Dieng Plateau

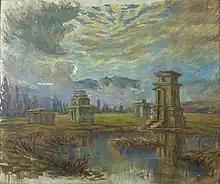
Painting of the Dieng temple complex by Max Fleischer, 1912.

Dieng is a plateau surrounded by volcanic complexes. At first this part of the plains was a former ancient lake that came from damming the lava that came out of the surrounding volcanic eruptions. The occurrence of the sedimentation process has an impact on the drying up of the entire lake area which gradually turns into plains.